Edward H. Brooks

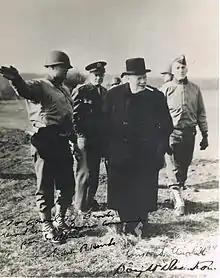
Colonel Sidney Hinds, General Eisenhower, Prime Minister Churchill and Major General Brooks overseeing preparations for D-Day.

Normandy and the bocage country, where hedgerows furnished natural cover for every field came next. The problem was solved by mounting huge bulldozer blades on the tanks so that a path could be cut through the natural earthen breastworks for the infantry to follow. Then came Saint-Lô, the breakthrough at Avranches, where the 2nd Armored Division held the eastern flank, and a series of engagements throughout Northern France and Belgium. Brooks was cited for gallantry in action during the period August 2 to 6 for making repeated visits to forward elements of his command. Exposing himself to hostile observation and fire, he expedited the commitment of the division and personally assisted in the organization of continuing attacks by subordinate units in assault on enemy strong points. That display of gallantry and leadership, without regard to his personal safety, earned for him the Silver Star.